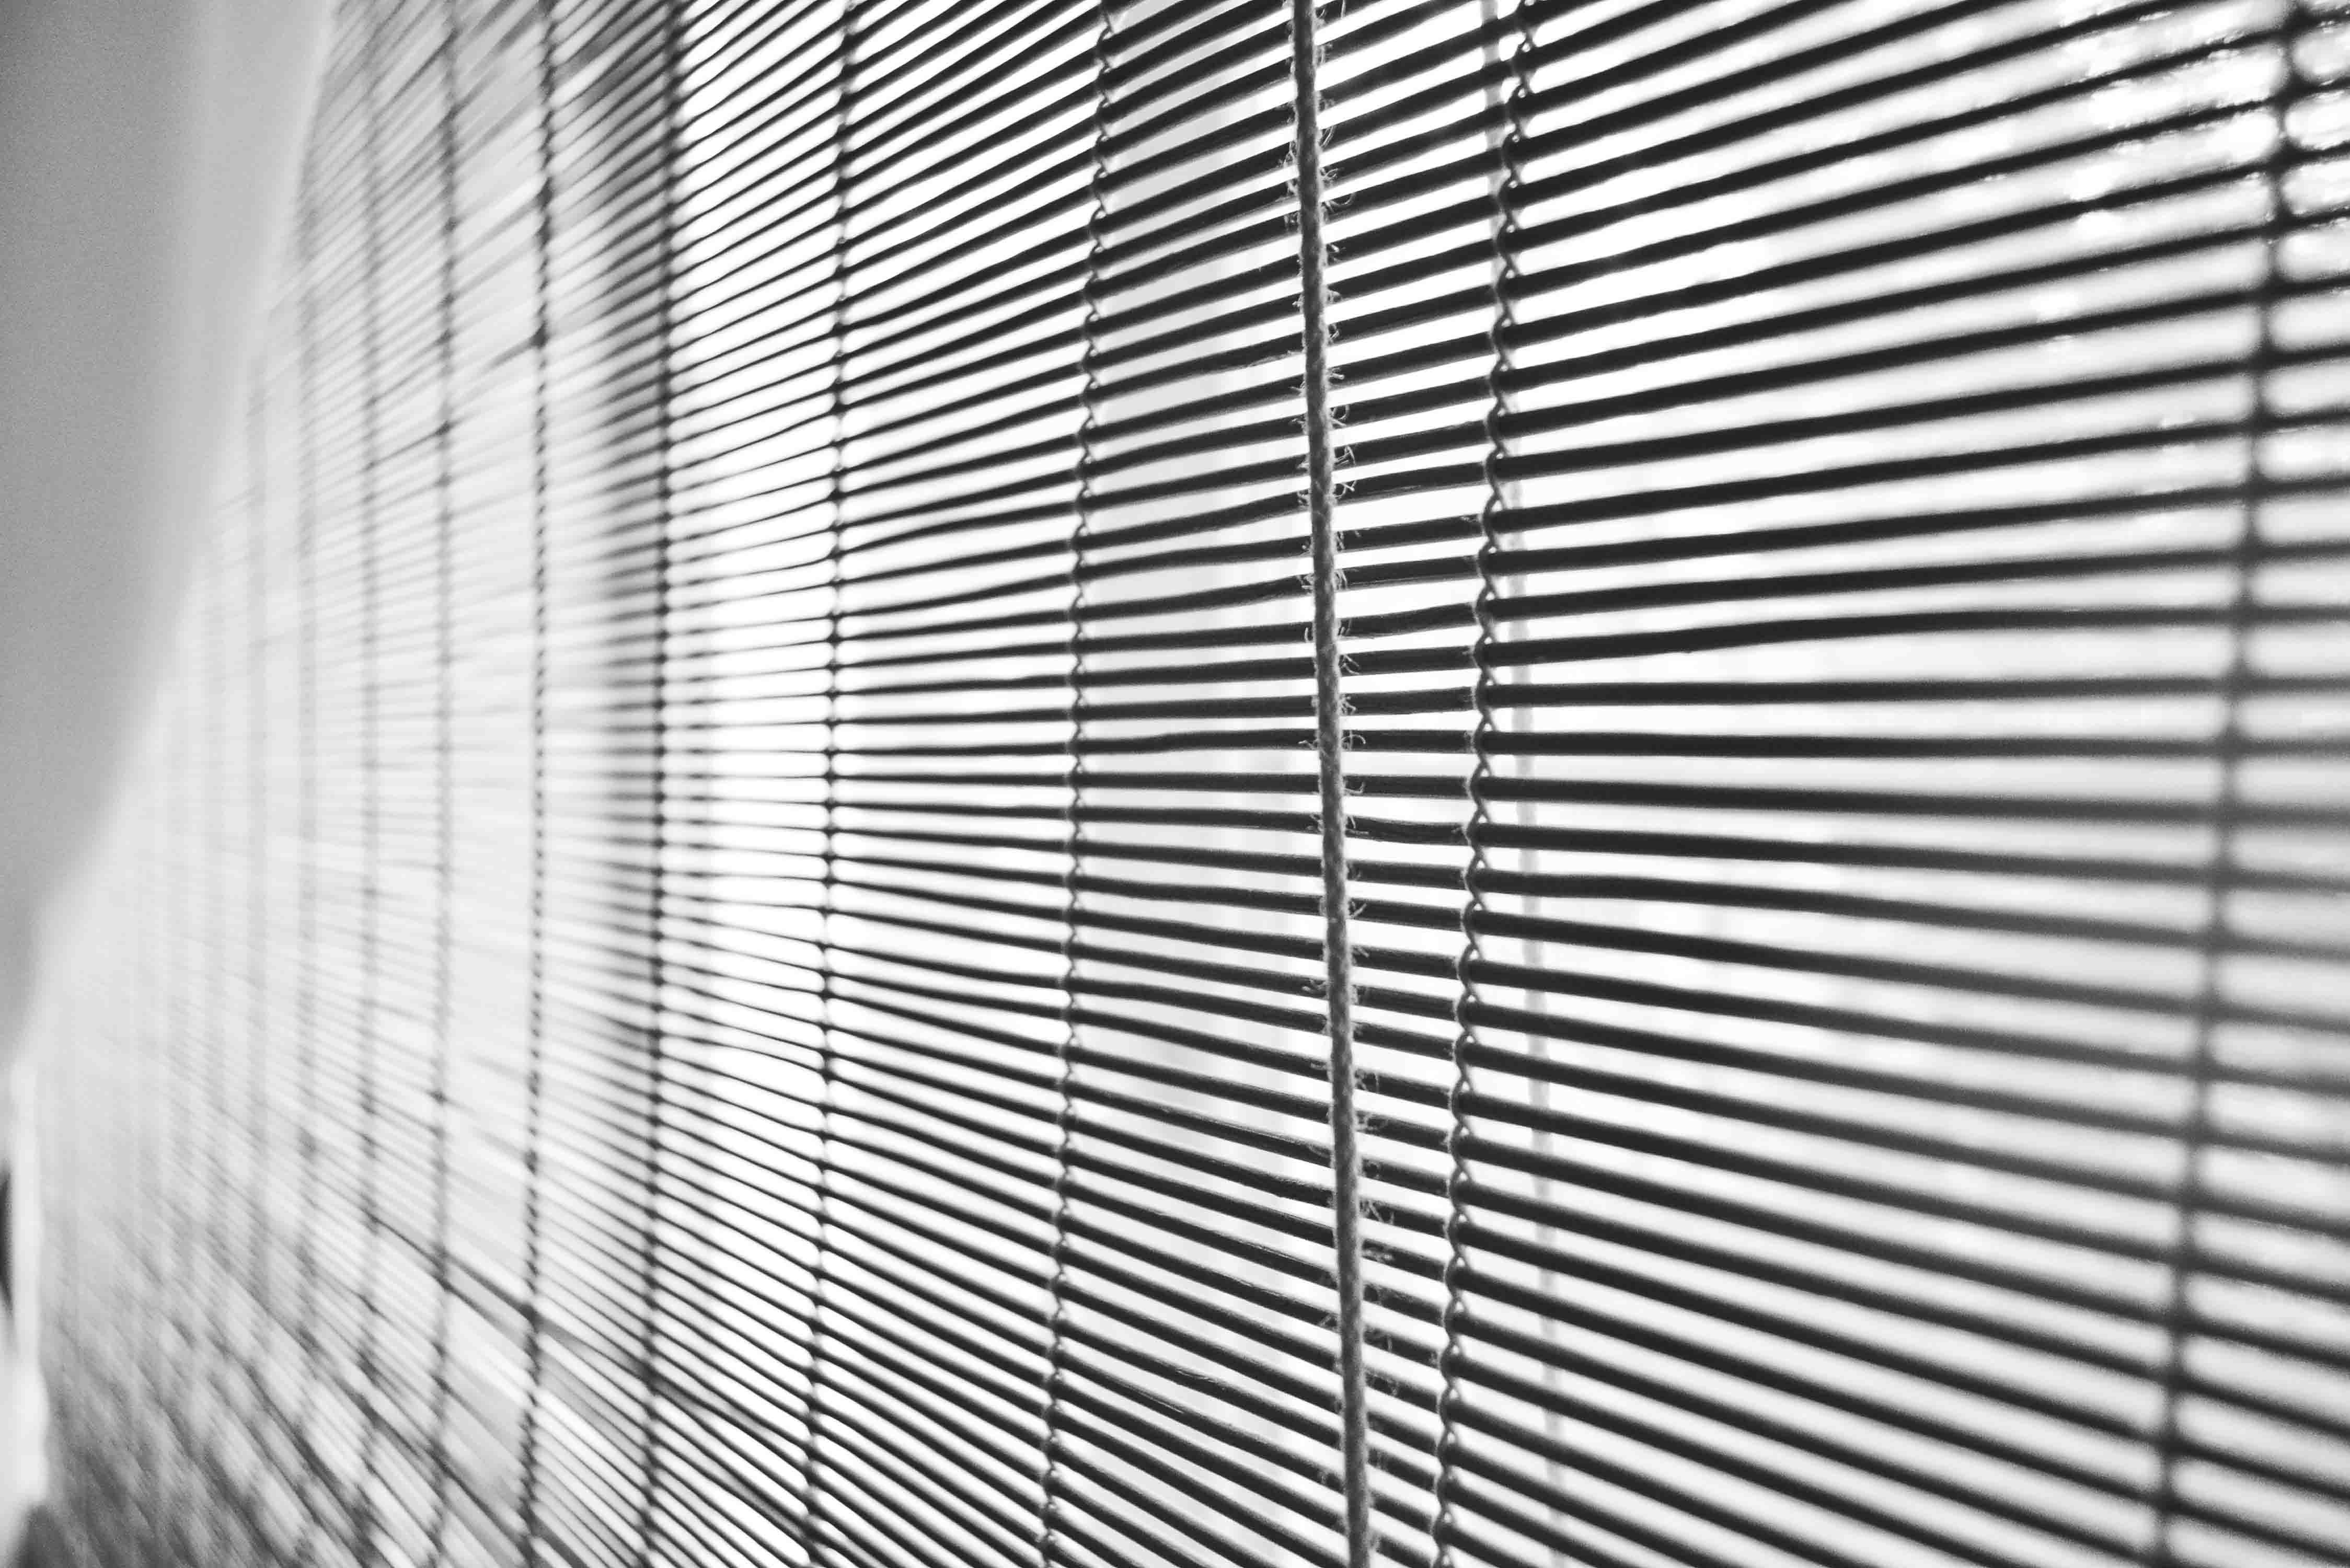
black and white, skyscraper, line, monochrome, material, circle, interior design, design, symmetry, window blind, shape, monochrome photography, window covering, window treatment